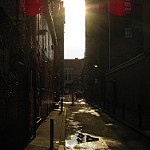
Label: street